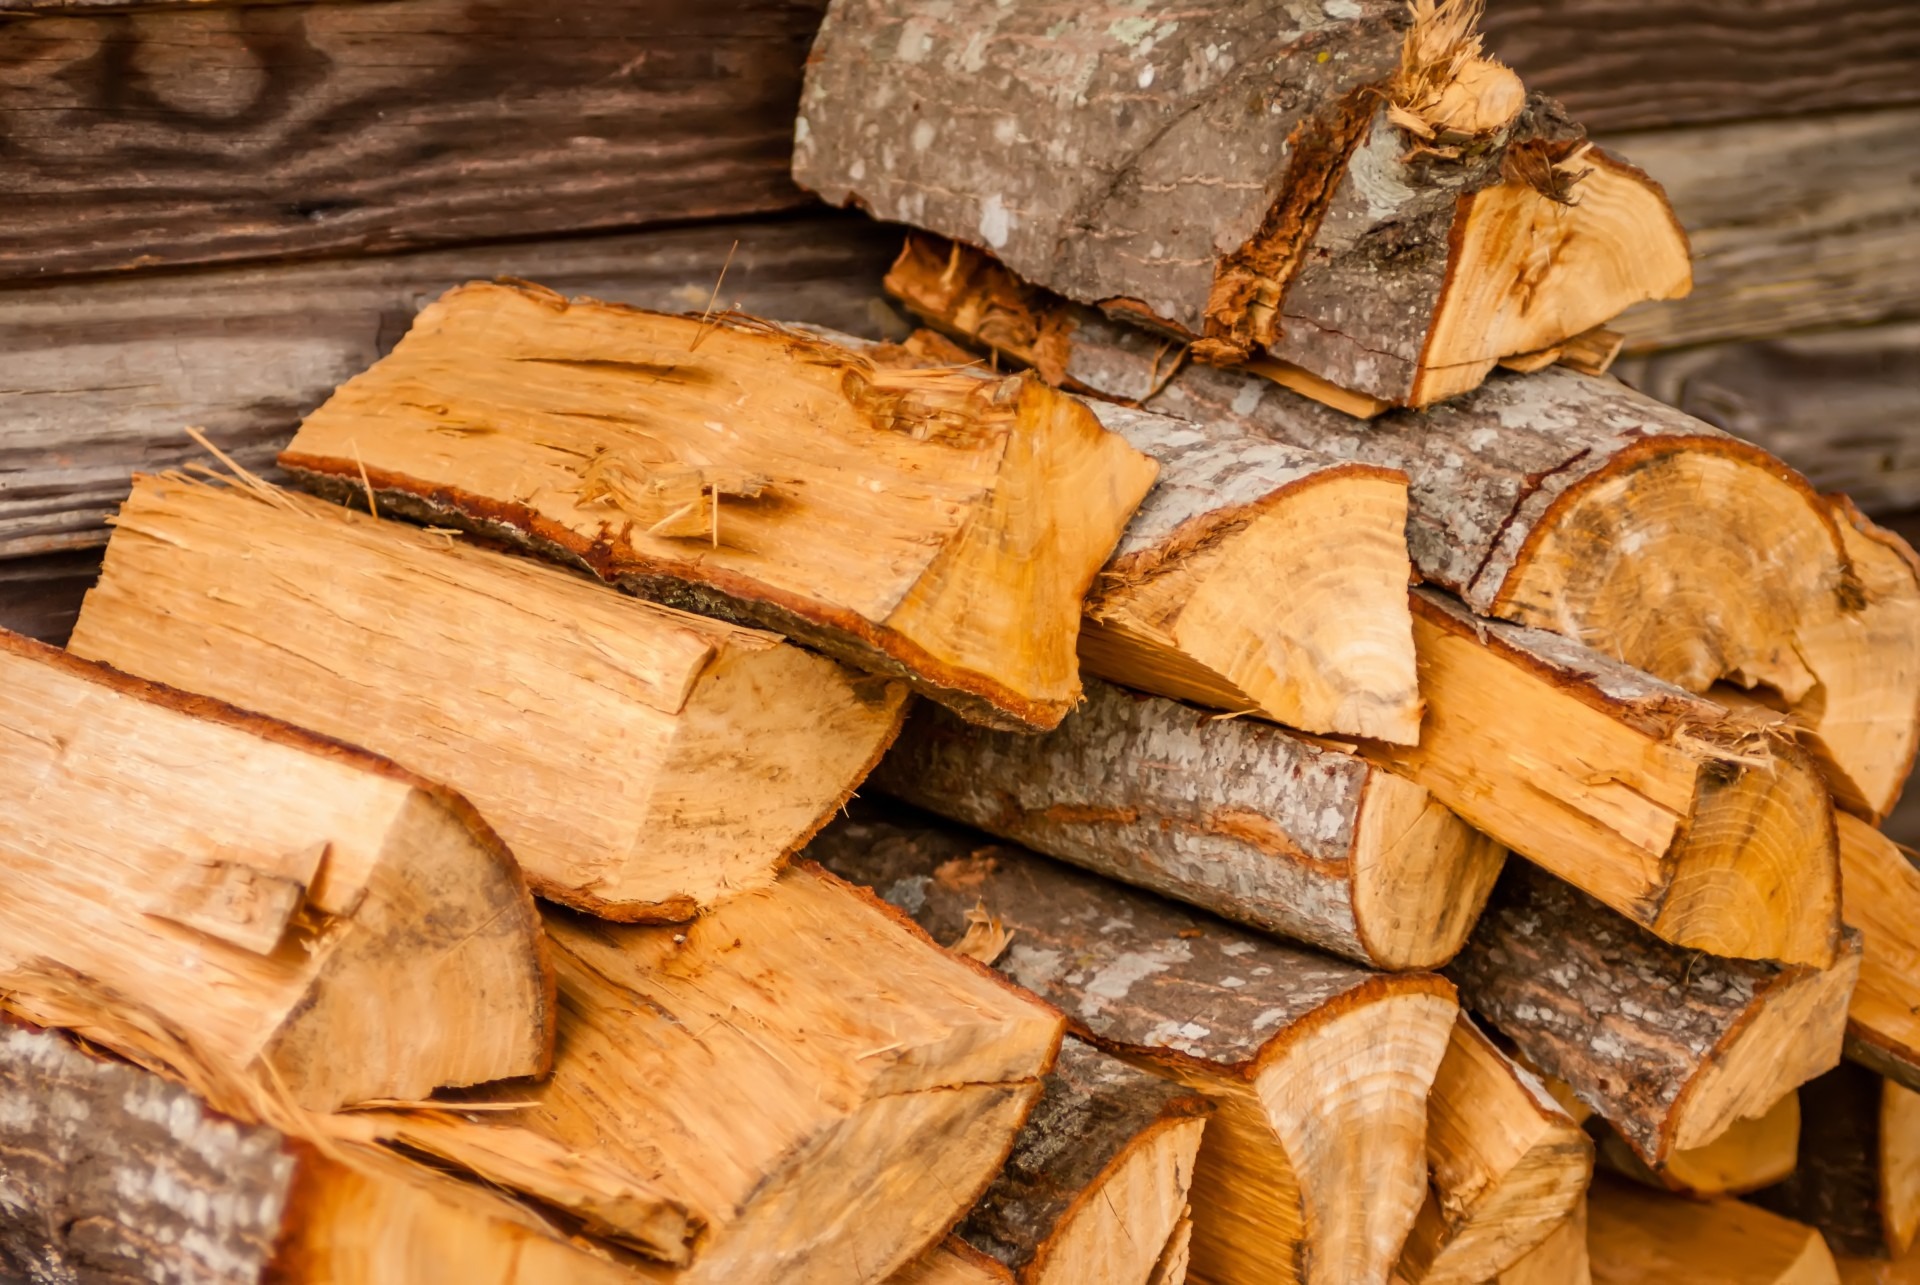
nature, forest, outdoor, wood, countryside, trunk, bark, pine, rural, pile, log, pattern, food, produce, birch, natural, chimney, brown, fire, firewood, stack, dried, lumber, heat, material, energy, ecology, saw, cut, close up, detail, carving, many, split, chop, forester